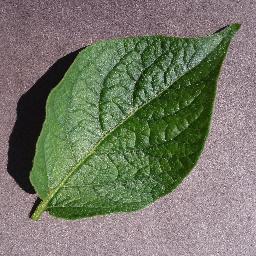
Etiqueta: Sana